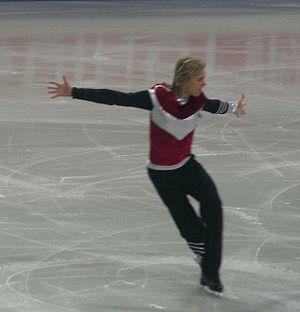
Karel Zelenka est un patineur artistique italien. Il a été cinq fois champion d'Italie de 2003 à 2007.